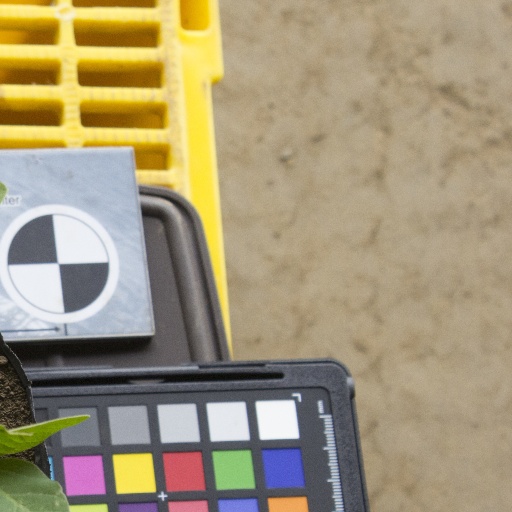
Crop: soybean